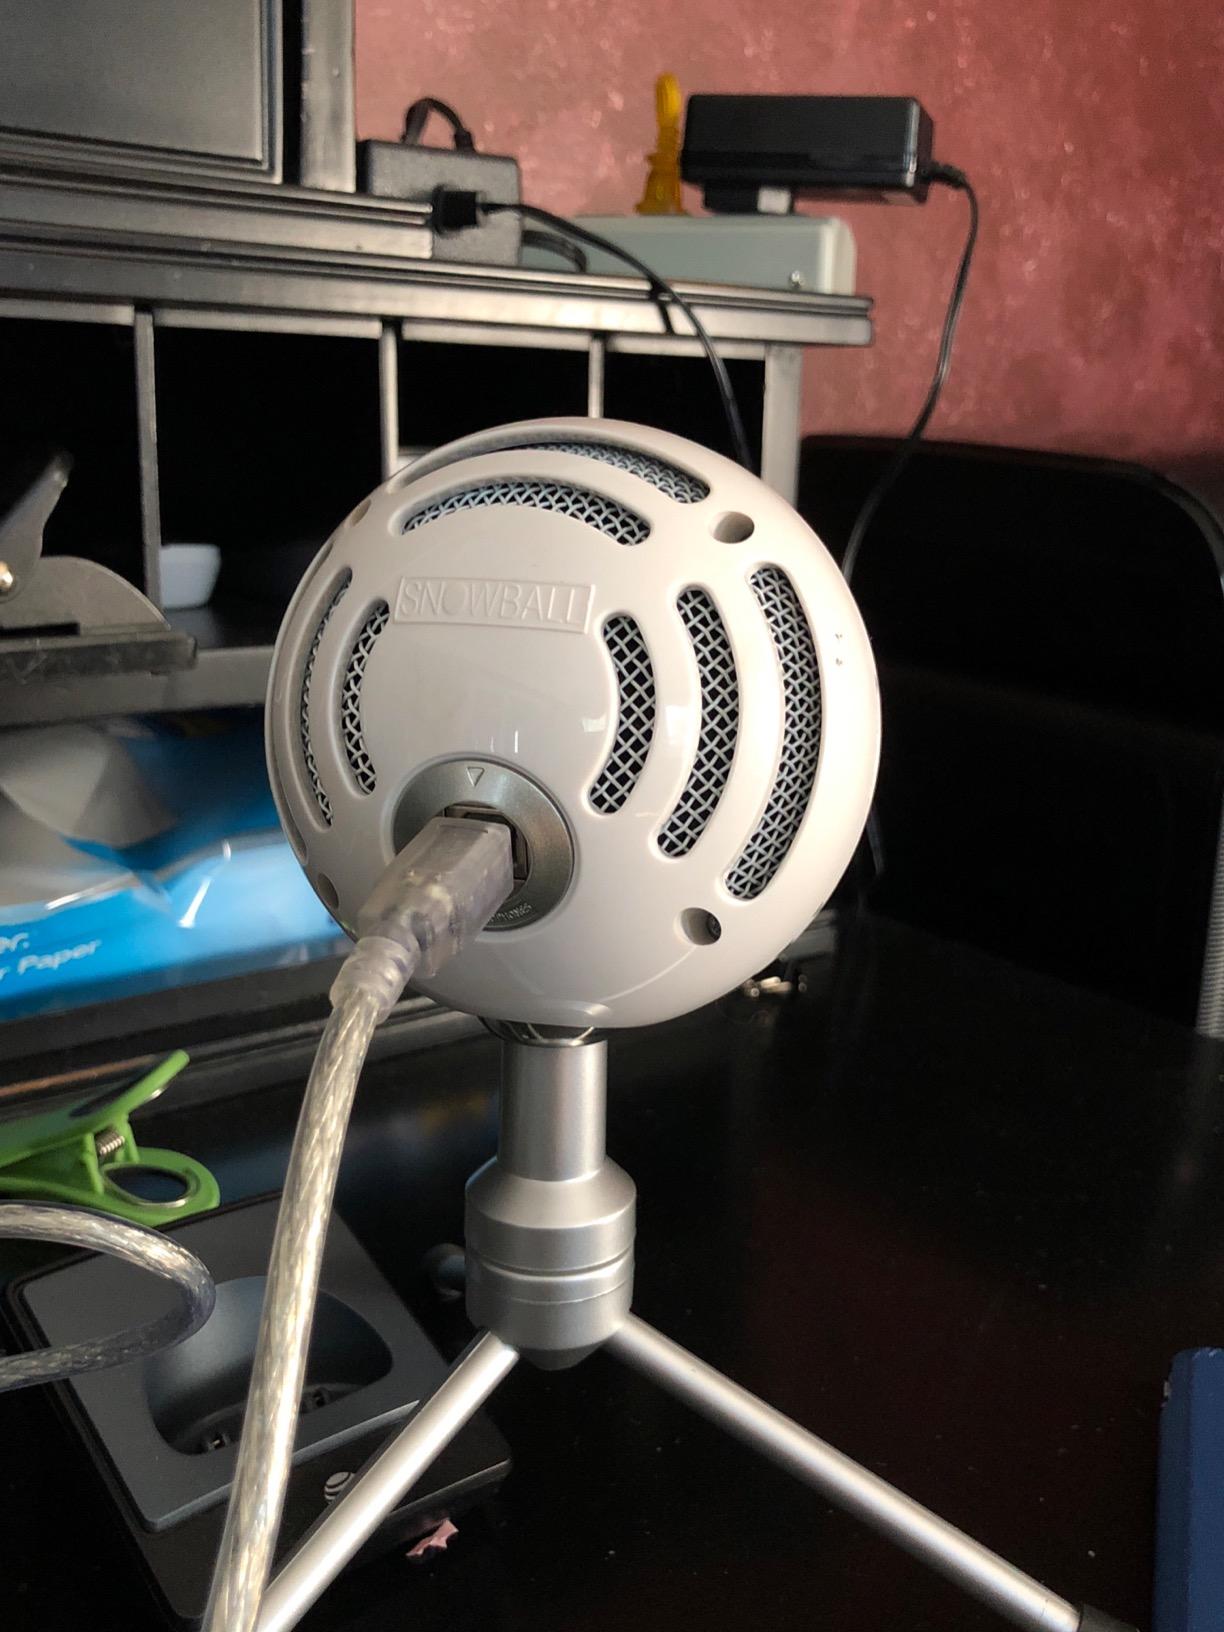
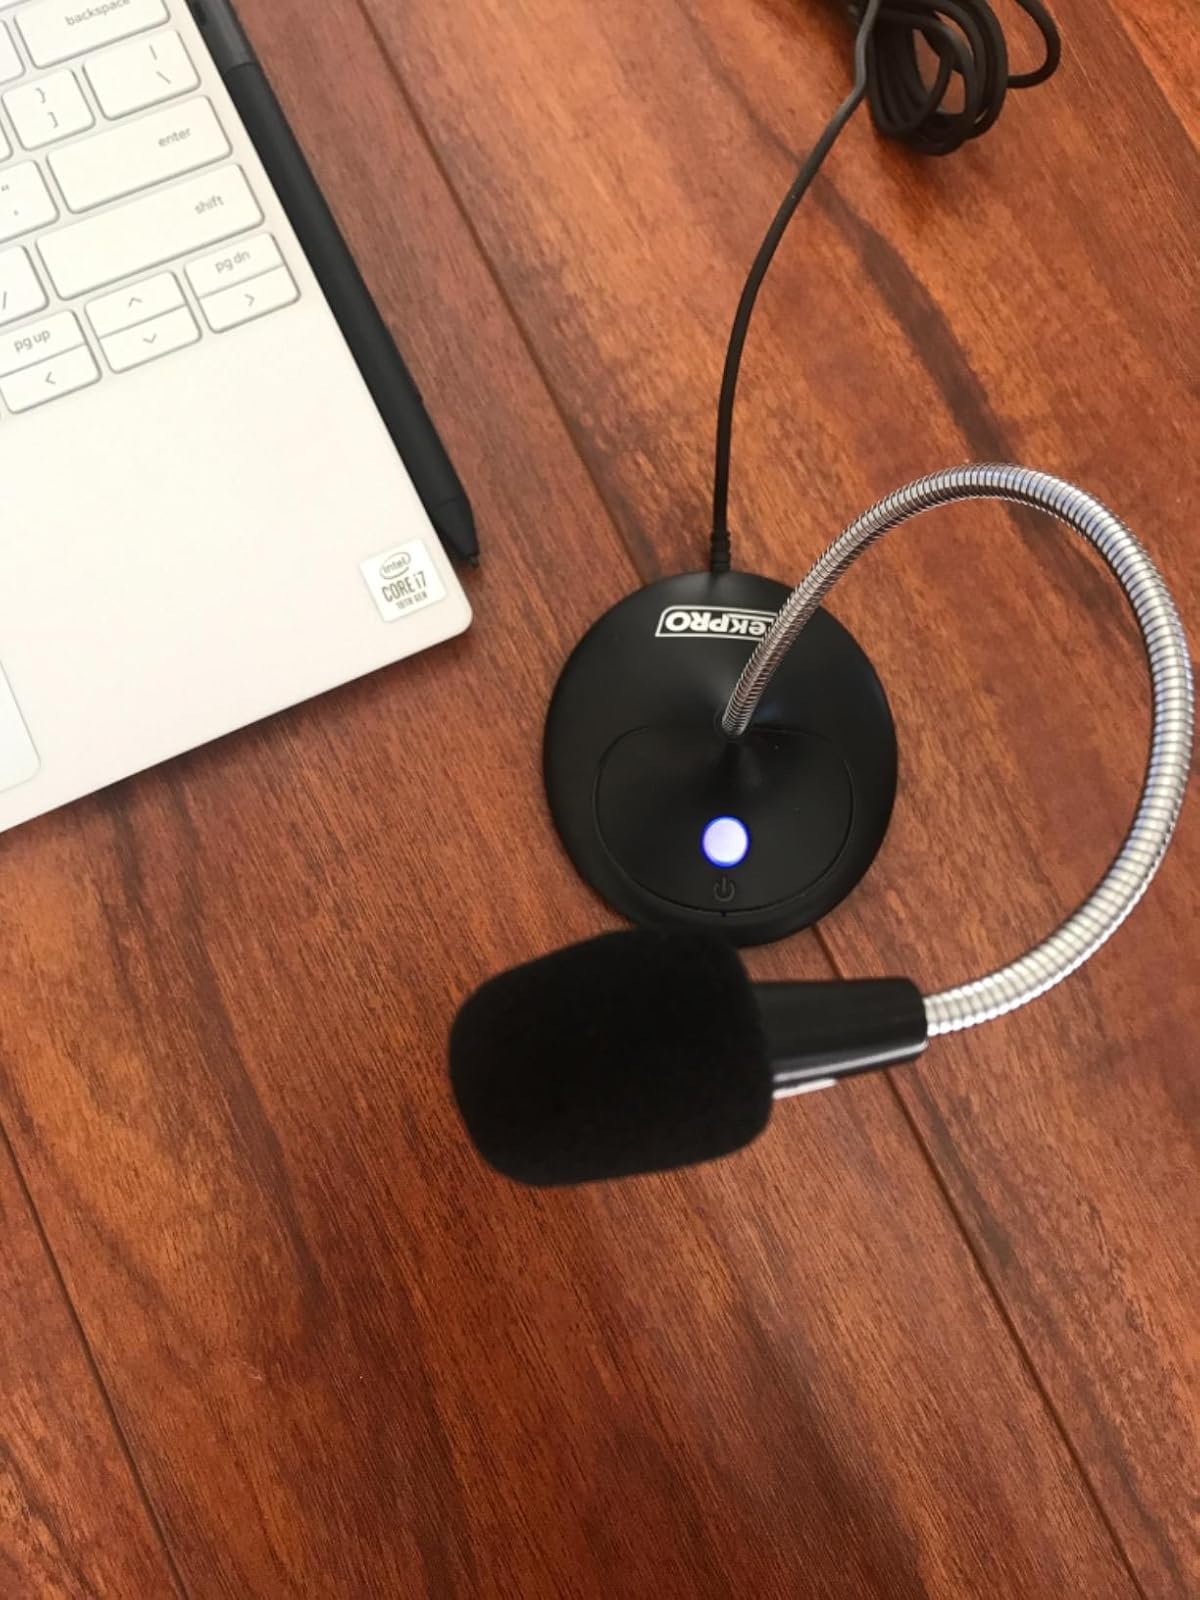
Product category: microphone
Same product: no